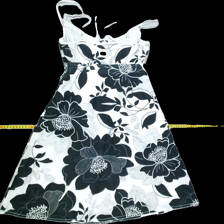
View: back
Type: Dress
Category: Ladies
Brand: Esprit
Colors: Black, White
Material: 100%cotton
Pattern: Floral print
Cut: Regular, C-collar
Size: 34
Season: Summer
Trend: No trend
Stains: Yes
Price range: <50
Recommended usage: Export